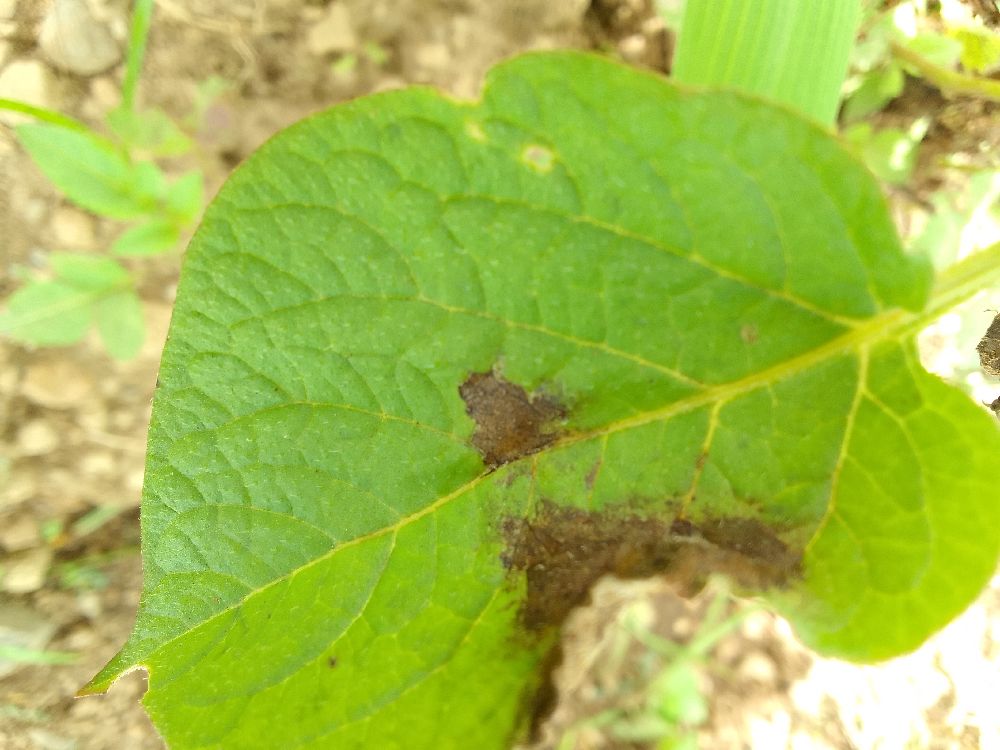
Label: Late blight